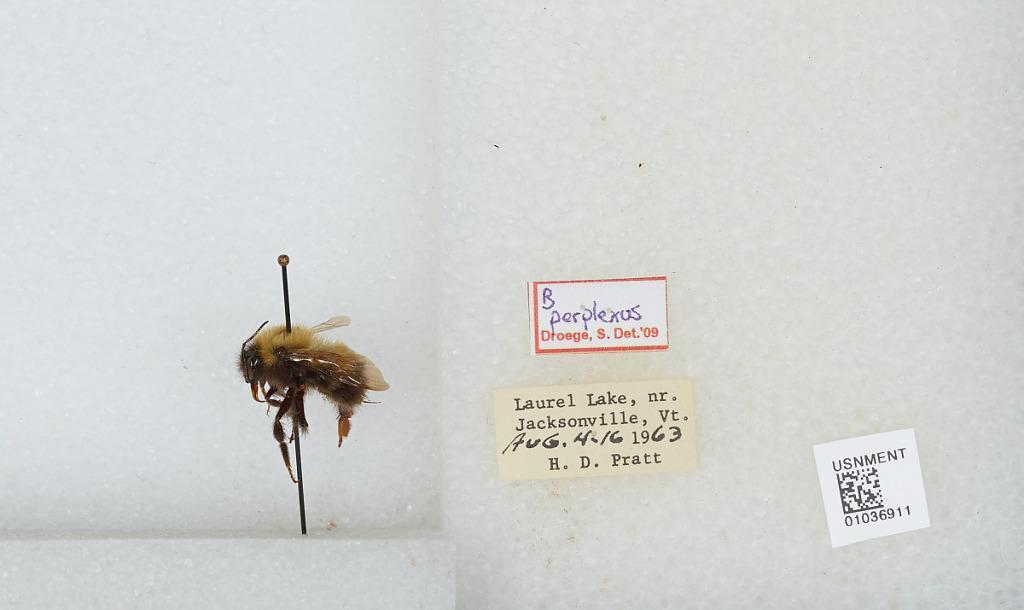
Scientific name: Bombus (Pyrobombus) perplexus Cresson
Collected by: H. Pratt
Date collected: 1963-8-4
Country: United States
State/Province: Vermont
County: Windham
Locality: Laurel Lake near Jacksonville
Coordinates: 42.8183, -72.8167
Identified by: Droege, S. W.